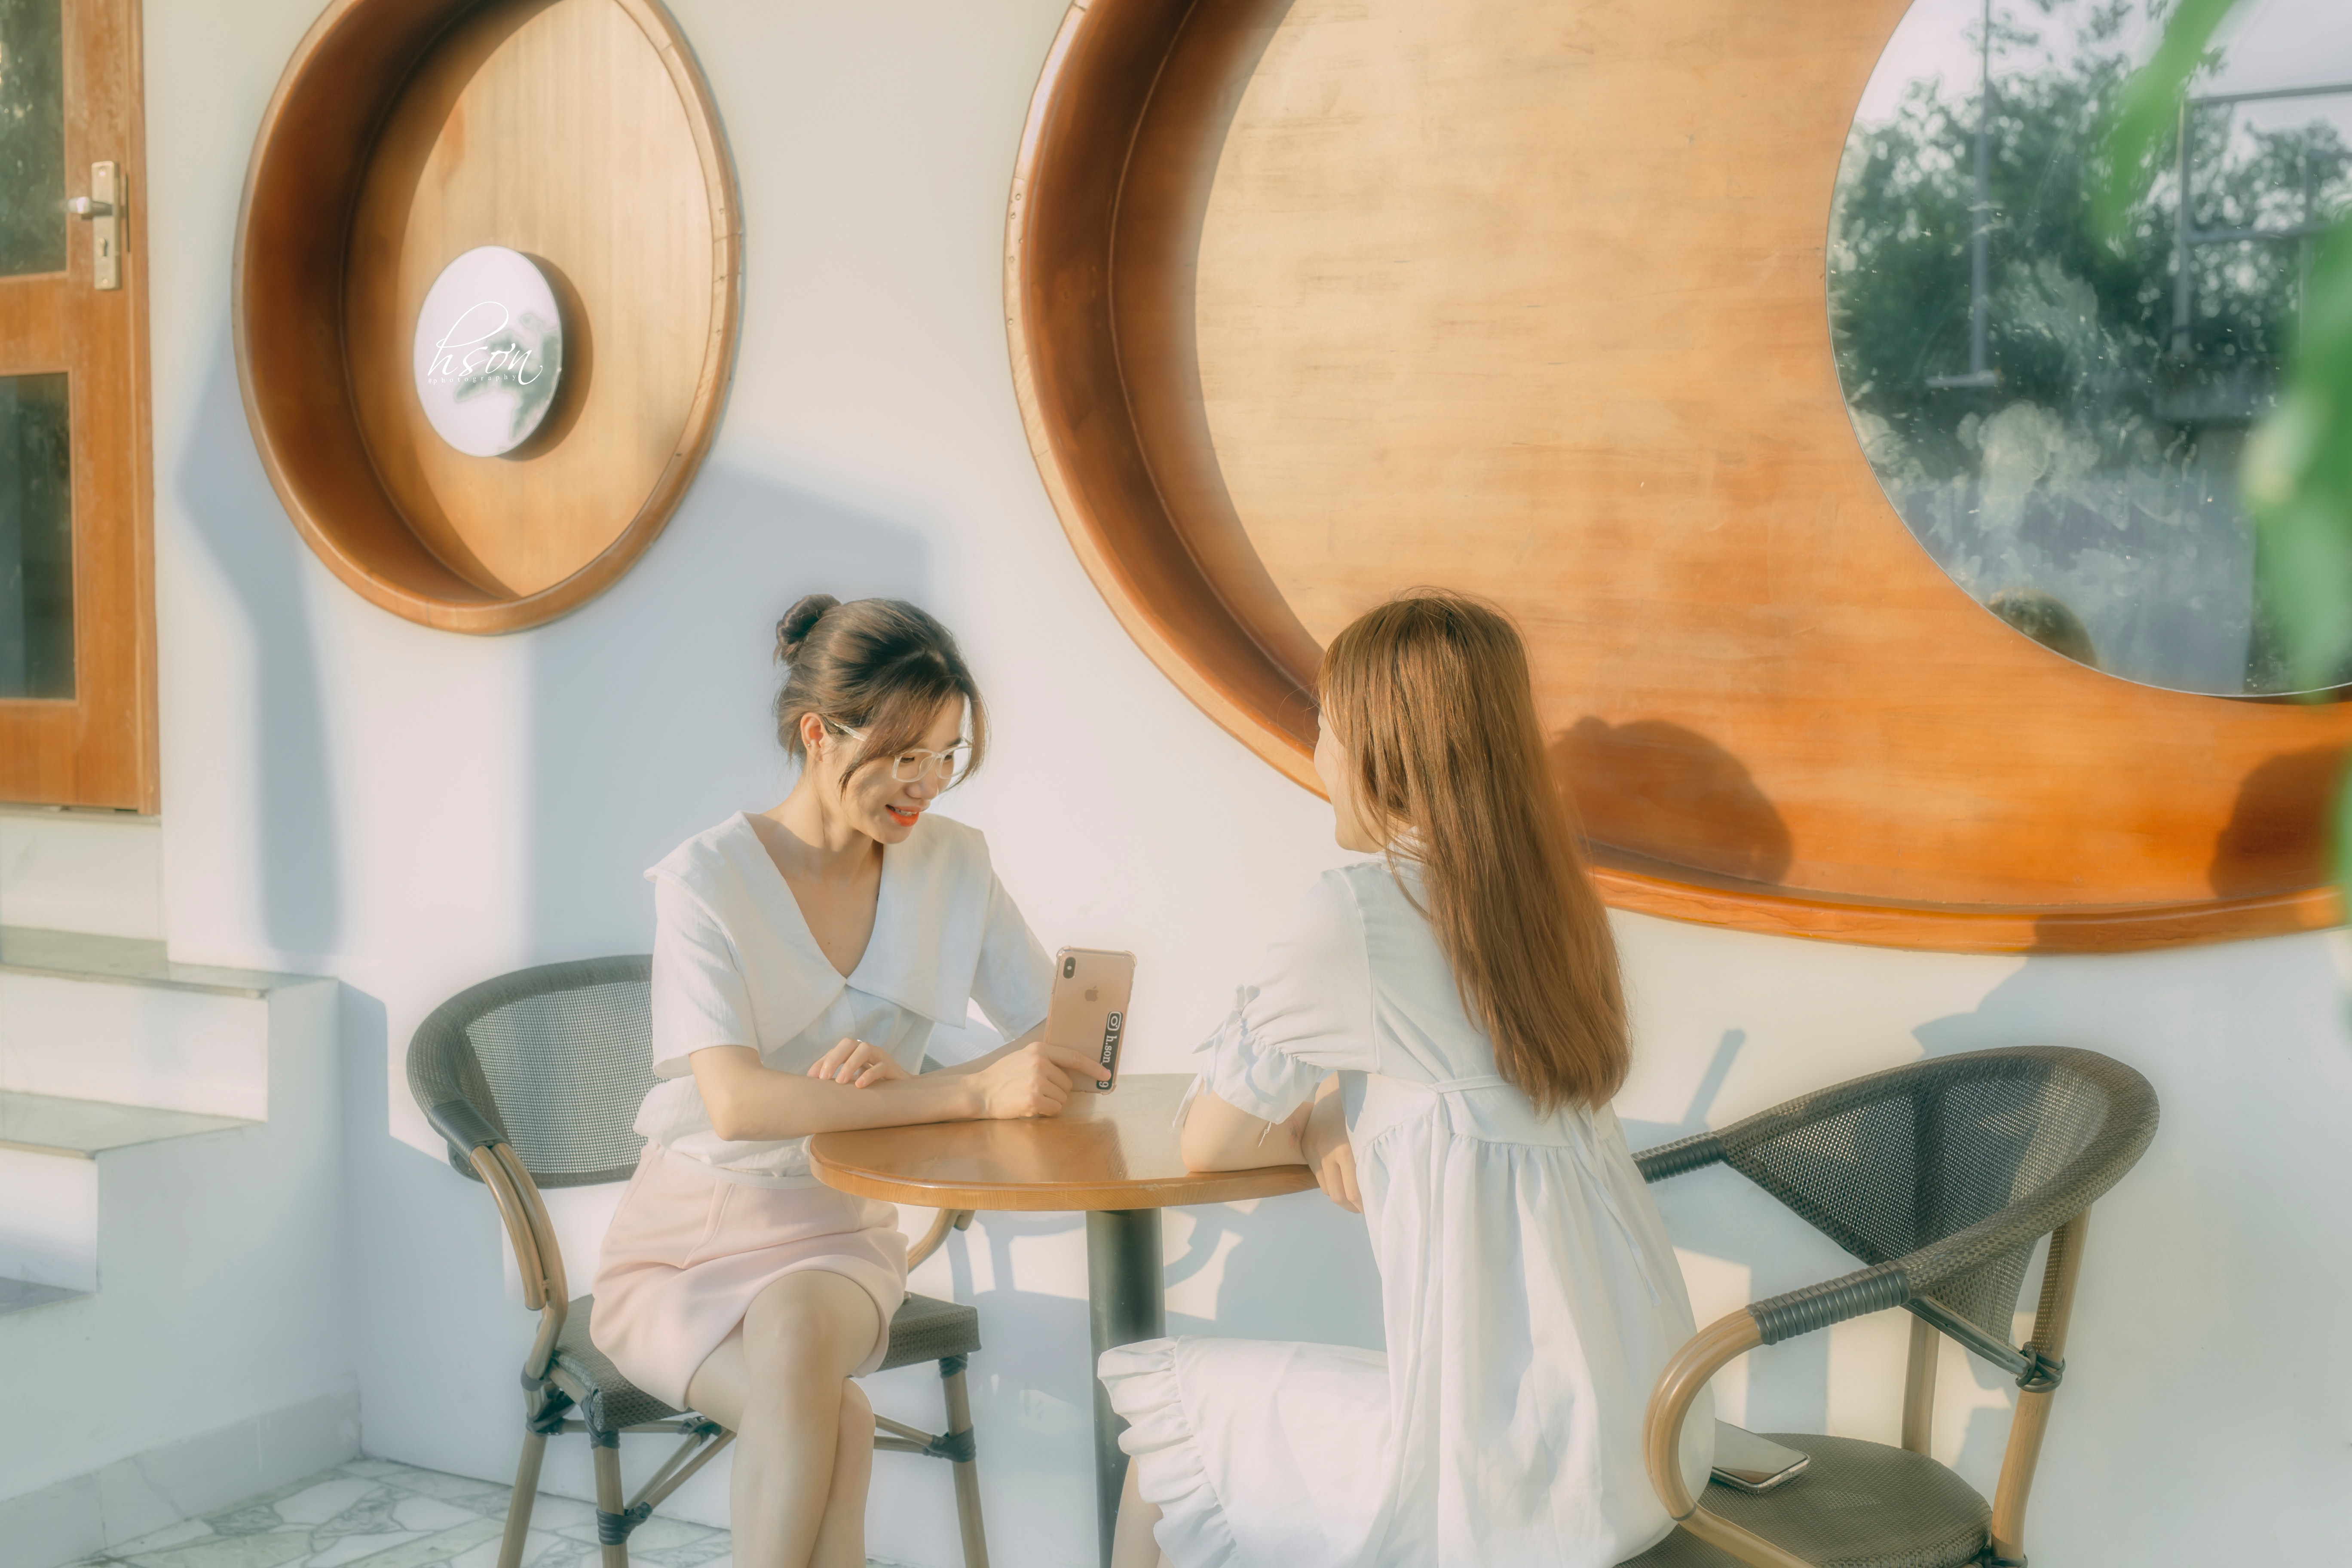
woman, furniture, property, photograph, comfort, interior design, lighting, wood, table, yellow, chair, leisure, snapshot, flooring, room, circle, sitting, fun, living room, ceiling, photography, conversation